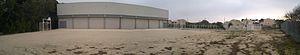
Gymnase Yannick Noah
Peyriac-de-Mer une commune française, située dans le département de l'Aude en région Occitanie.